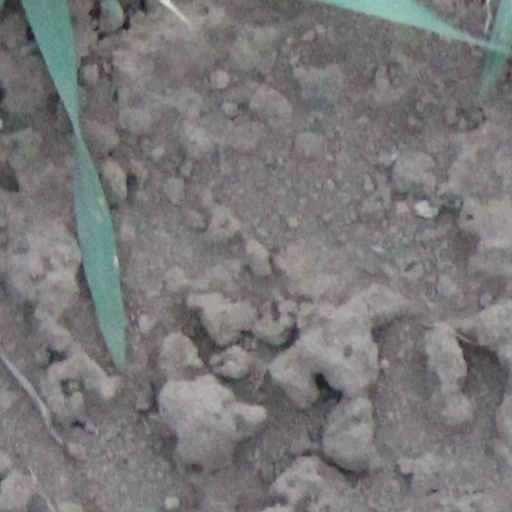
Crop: wheat